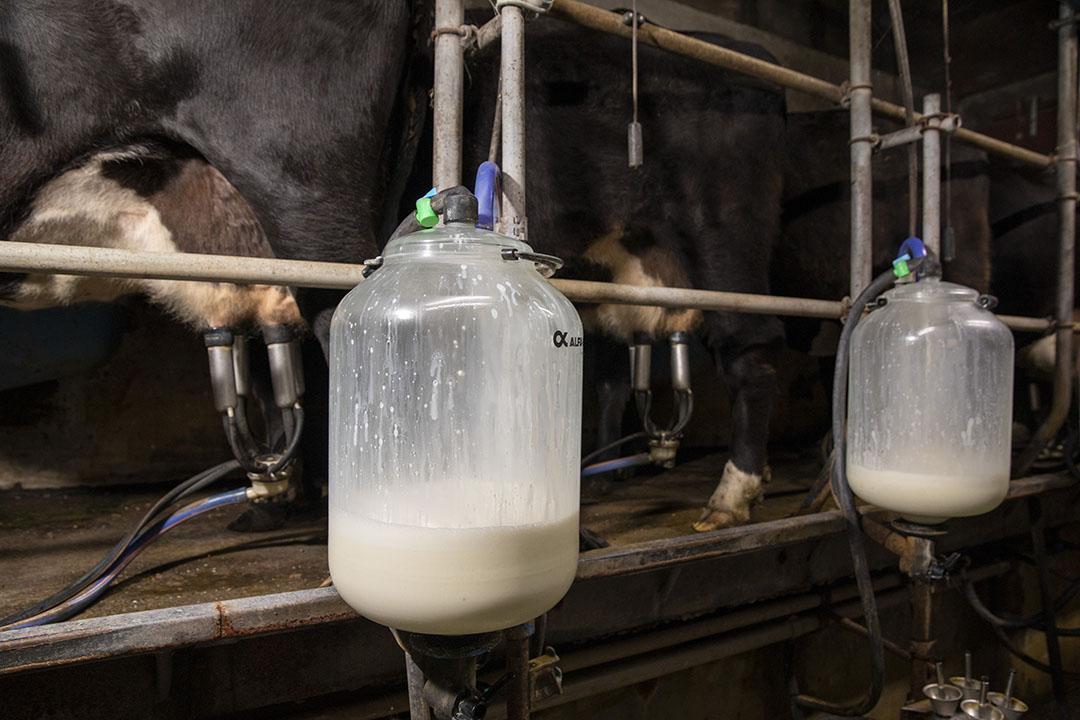
Mkulima wa ng'ombe ameweza kukamua ng'ombe zao. Amekamua kutumia teknolojia ya kisasa ambayo inatumia mgongo ya nembo kukamua maziwa kwa muda mfupi sana. Teknolojia hii imeweza kusaidia wakulima sana kukamua ng'ombe zao.